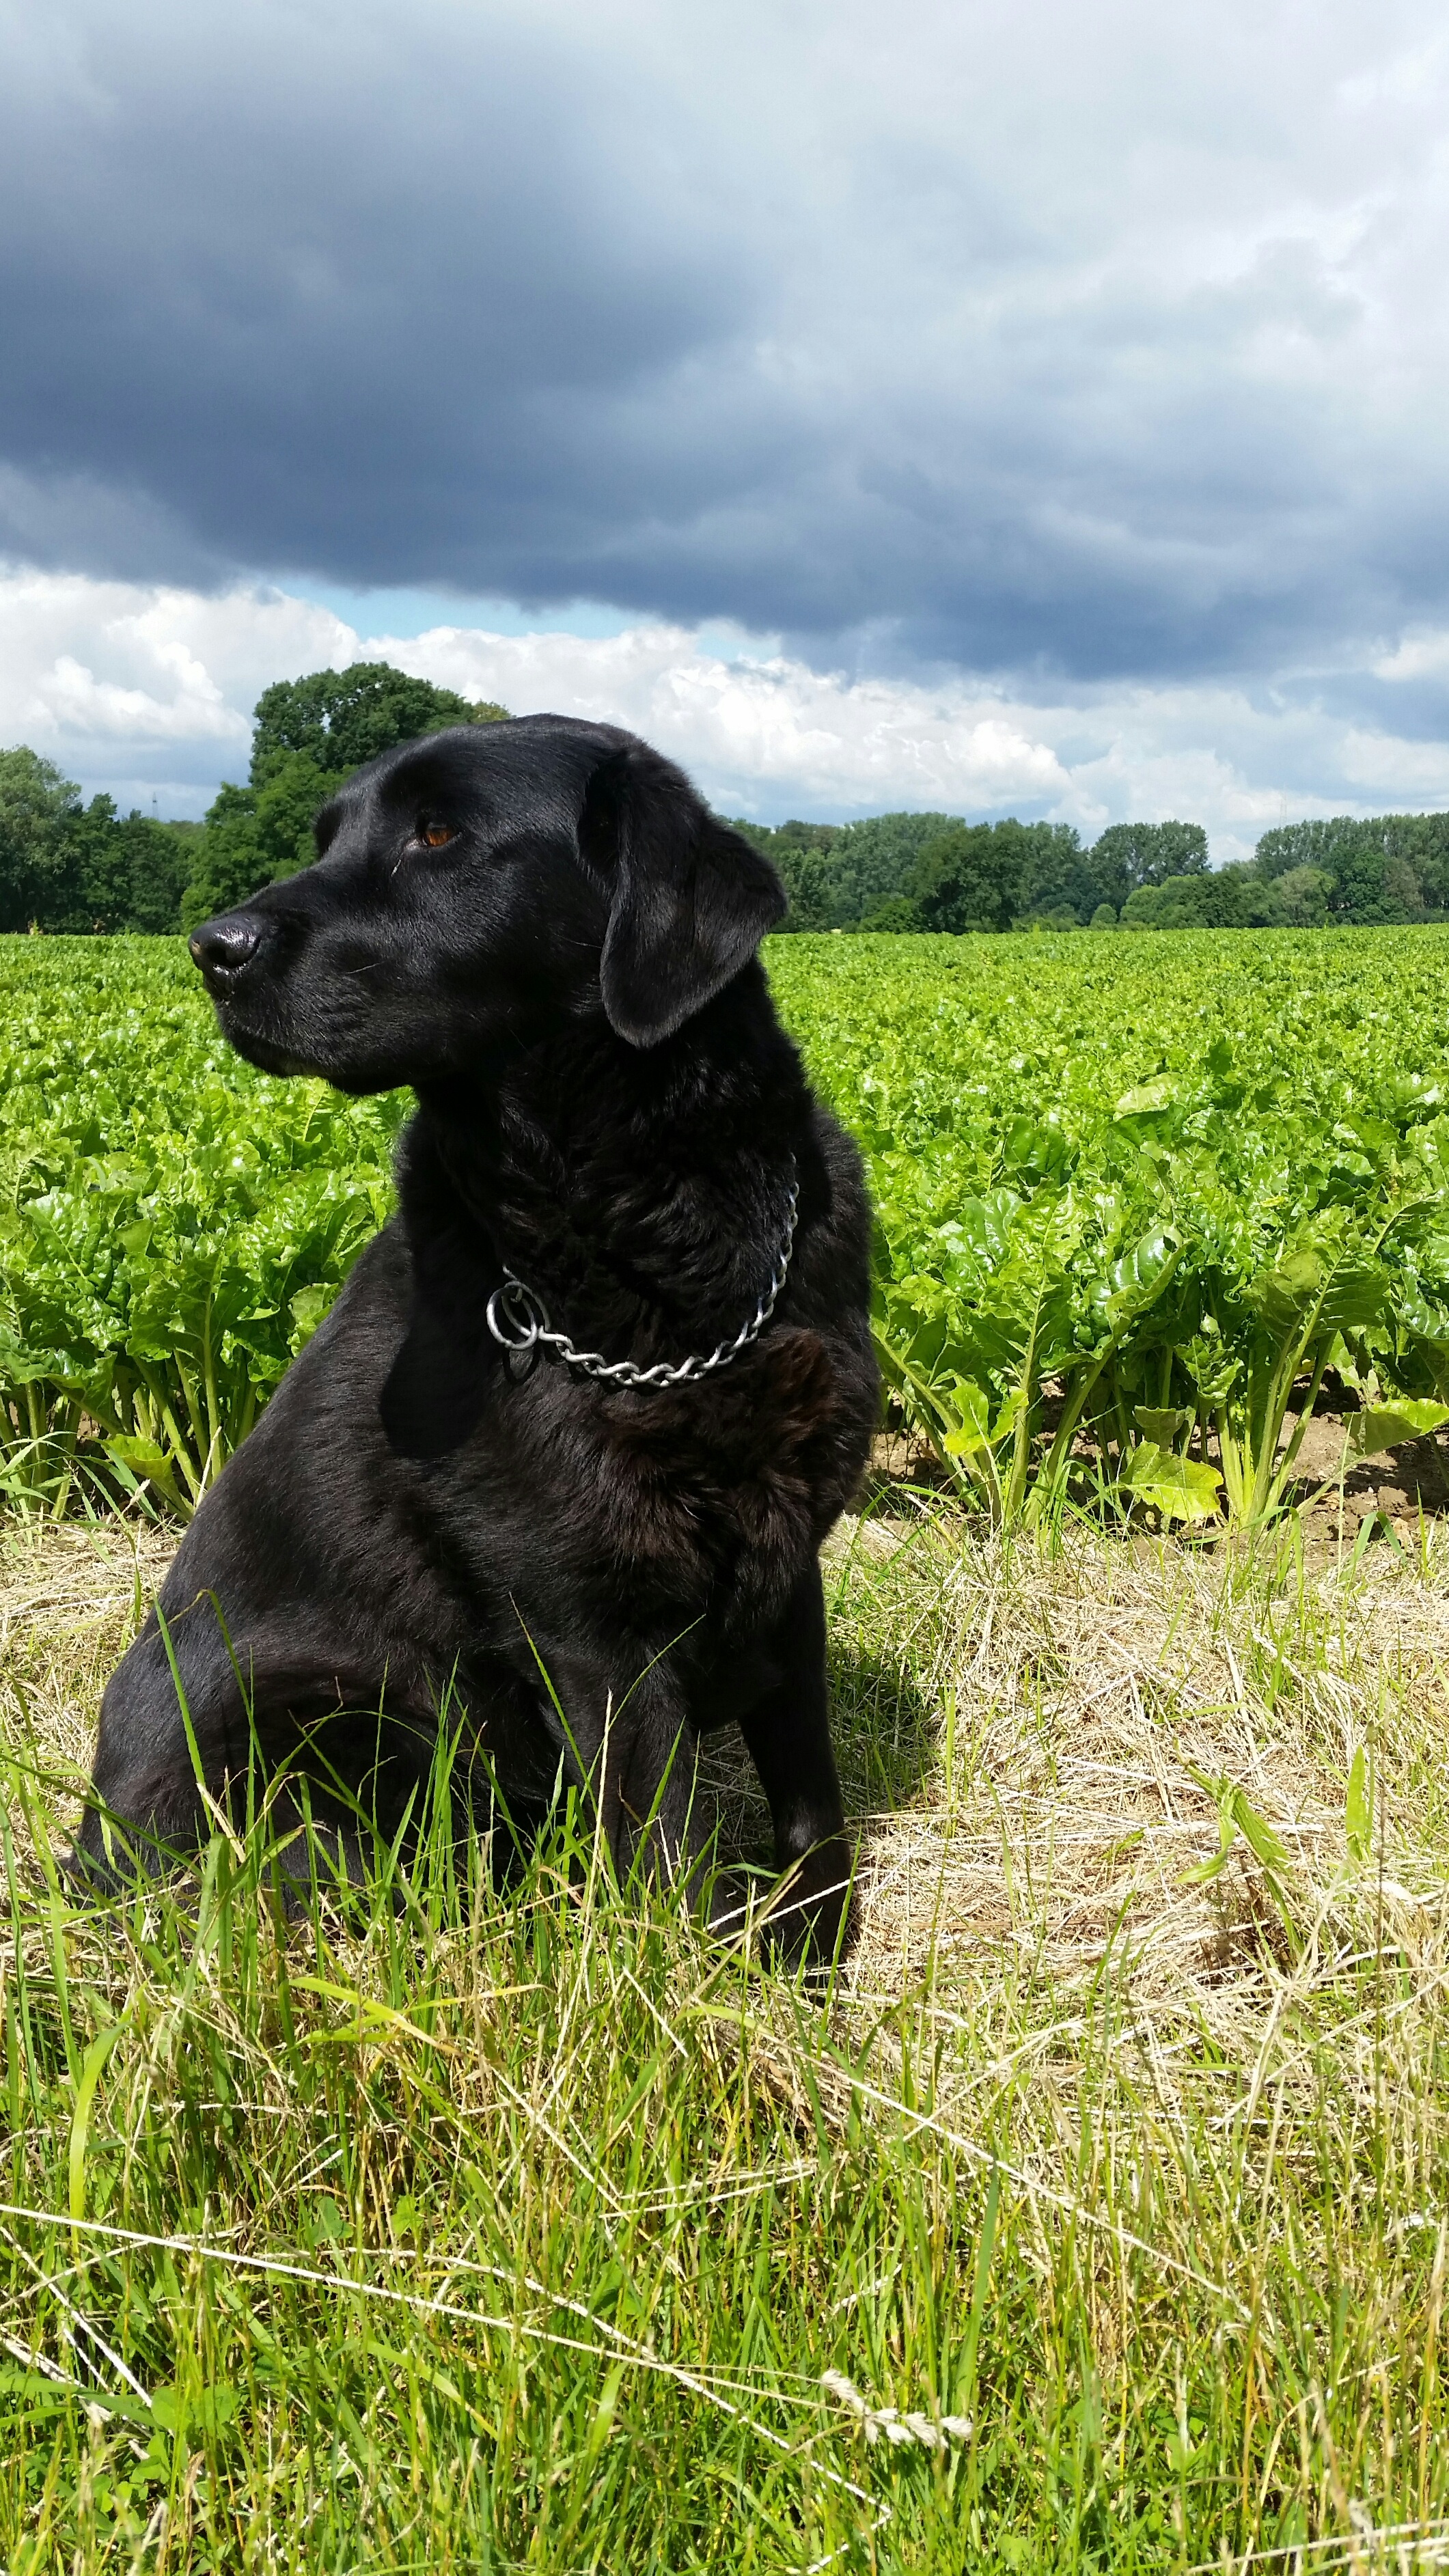
grass, sky, field, lawn, flower, dog, animal, cute, summer, pet, fur, green, mammal, race, hybrid, vertebrate, labrador retriever, labrador, retriever, dog like mammal